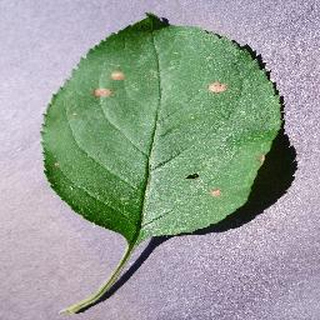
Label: apple_black_rot